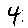
Label: 4